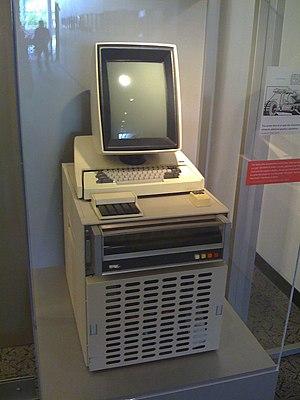
Xerox est une entreprise américaine, basée dans le Connecticut, principalement reconnue comme étant l’inventeur du photocopieur xérographique et le premier fabricant d'imprimantes. Son laboratoire, le PARC, inventa les interfaces à fenêtres.